SN 1054

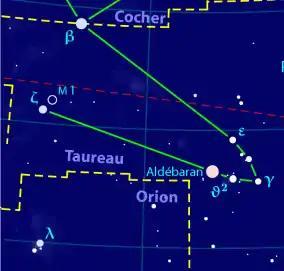
Northeast region of the Taurus constellation, with ζ and β Tauri stars and the location of the supernova of 1054 between them (M1).

Star-like objects that appeared temporarily in the sky were generically called "guest stars" ("kè xīng" 客星) by Chinese astronomers. The guest star of 1054 occurred during the reign of the Emperor Renzong of the Song dynasty (960–1279). The relevant year is recorded in Chinese documents as "the first year of the Zhihe era". "Zhihe" was an era name used during the reign of Emperor Renzong, and corresponds to the years 1054–1056, so the first year of the Zhihe era corresponds to the year 1054.